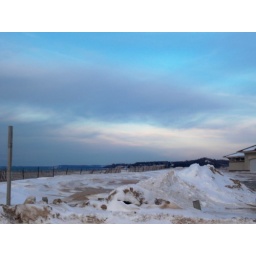
The beach isn't all that great, but the sky in this picture is breathtaking.